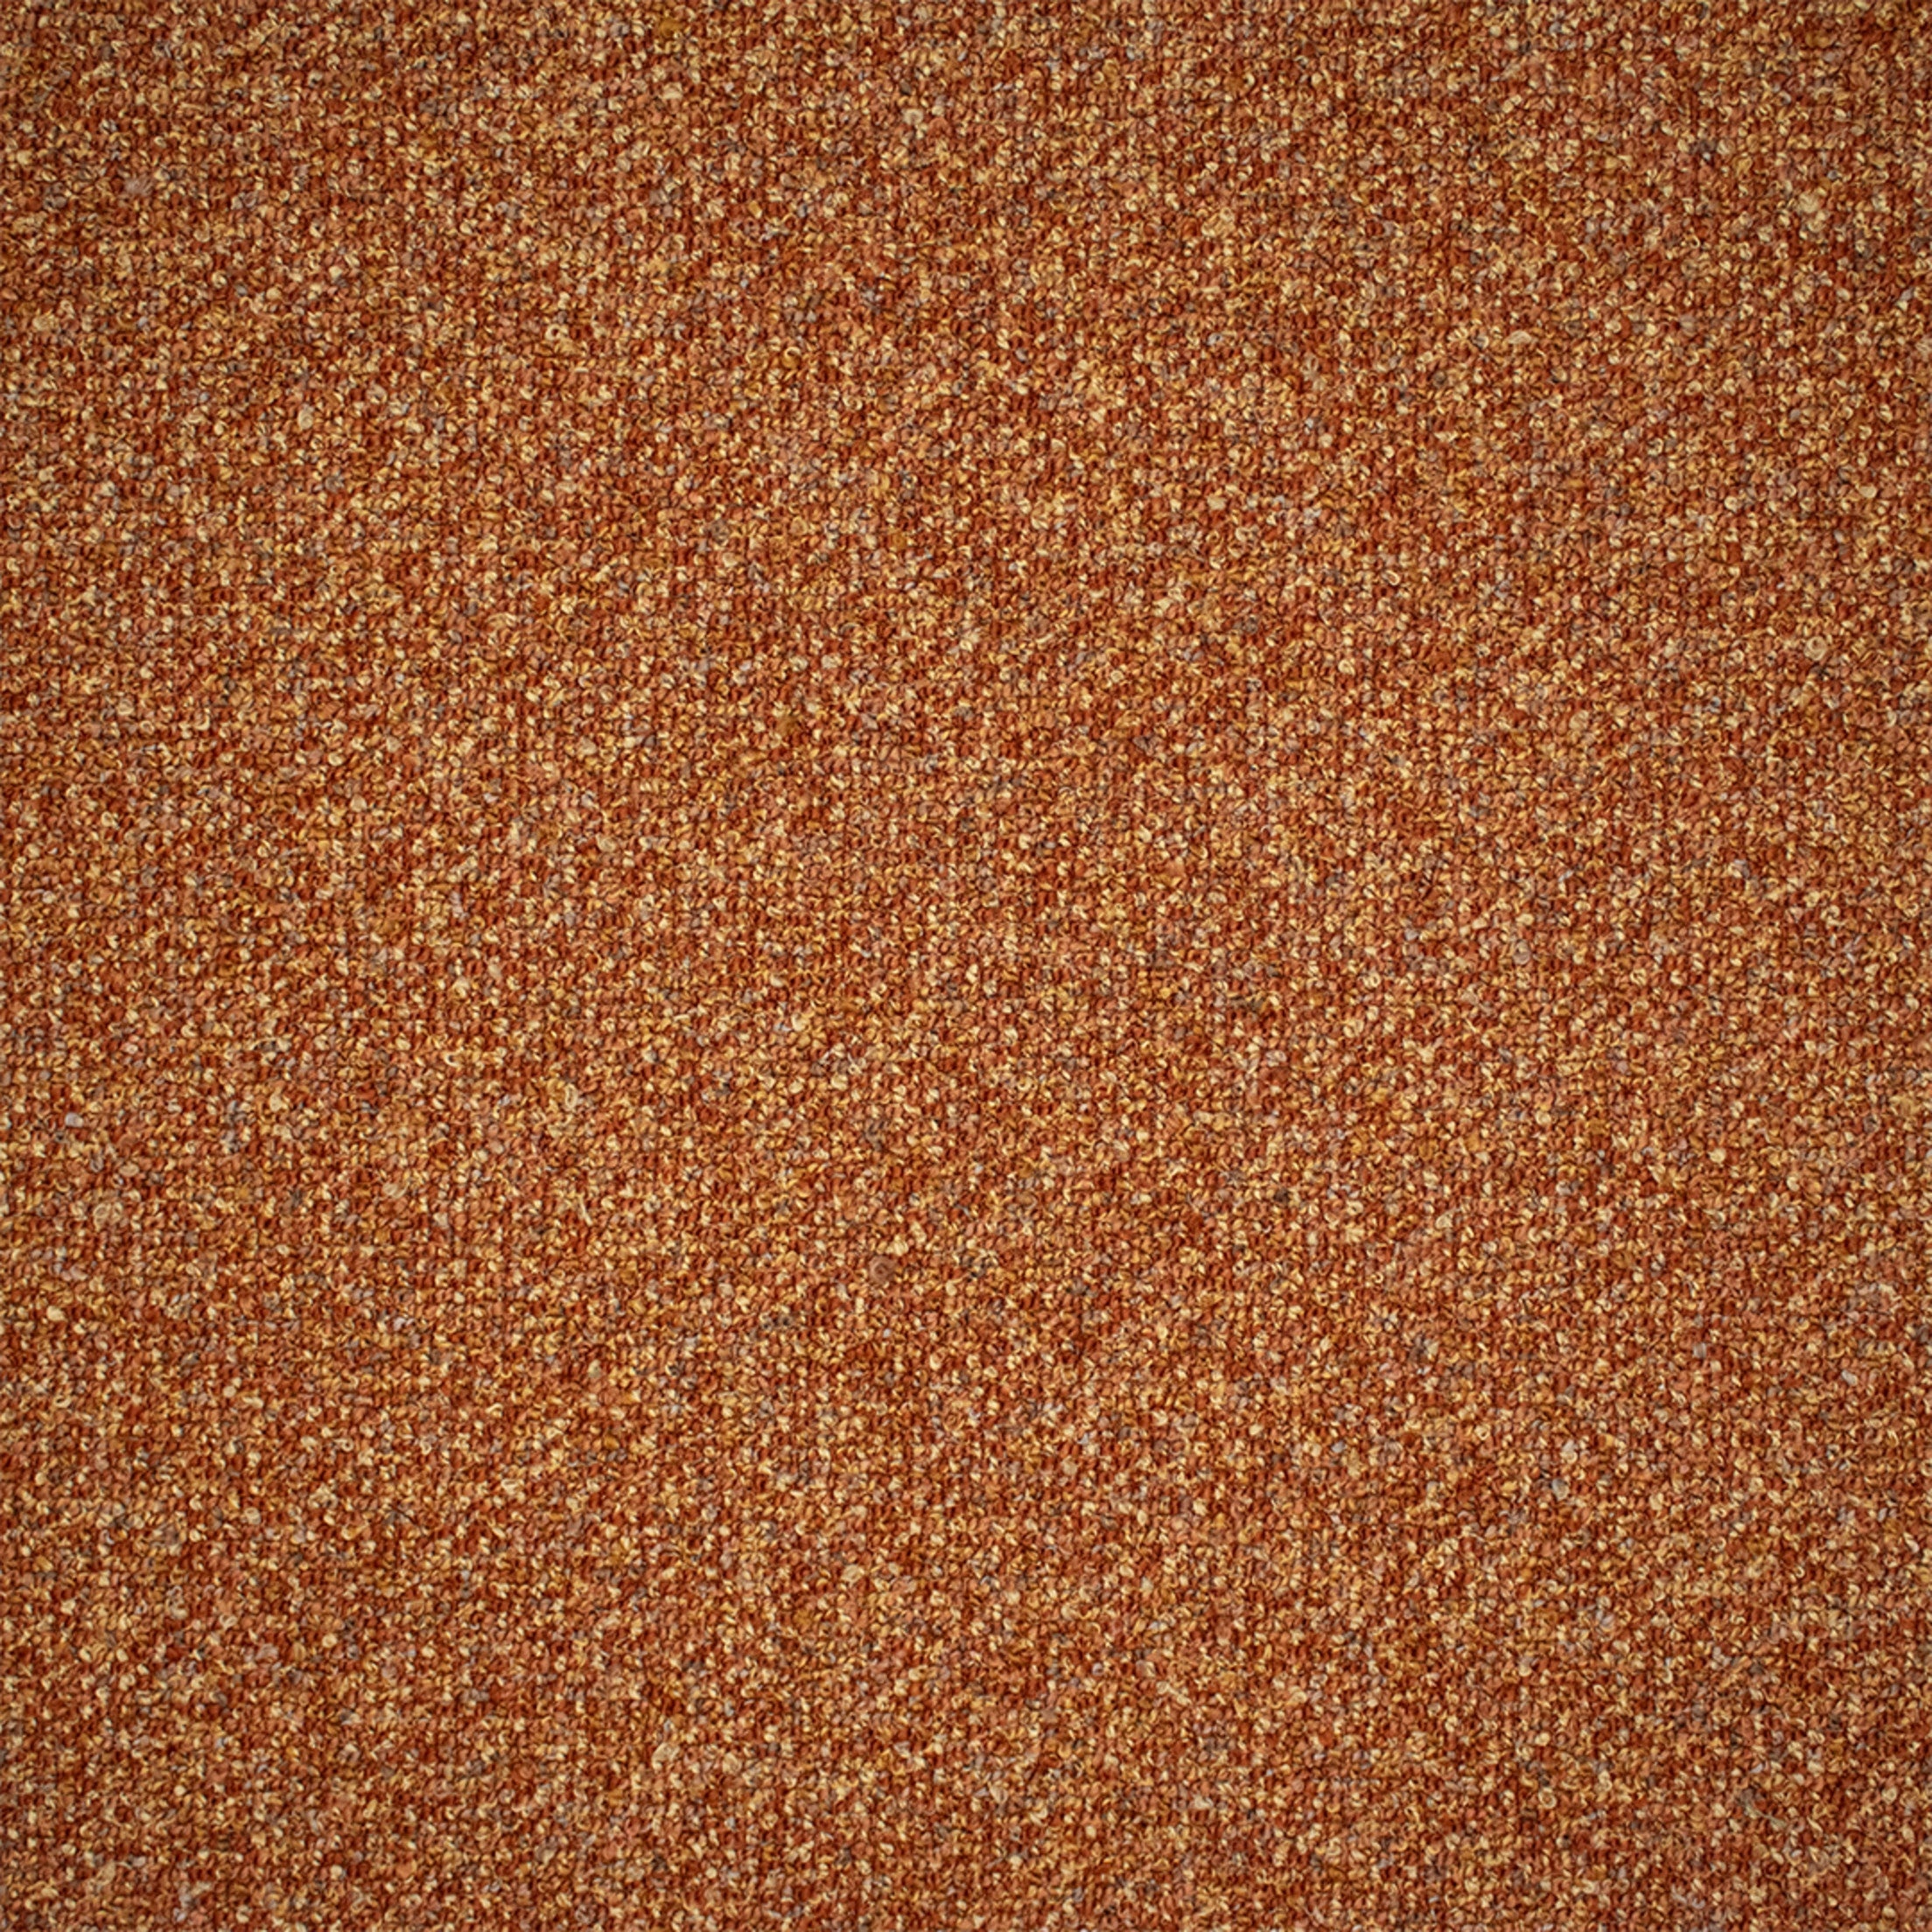
F6070
Brand: Greenhouse
Category: Home & Garden > Lawn & Garden > Gardening > Hydroponics > Growing Media > Coconut Coir